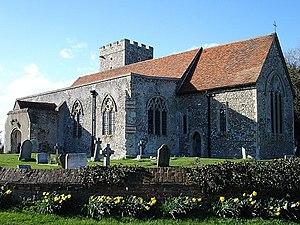
Graveney est un village situé dans le district de Swale dans le Kent en Angleterre, entre la ville de Faversham et celle de Whitstable.